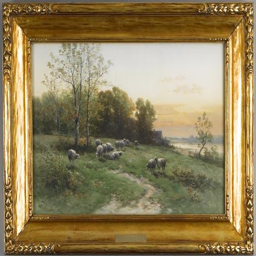
image : a watercolor on paper painting of sheep at pasture by the artist ; image courtesy of people .